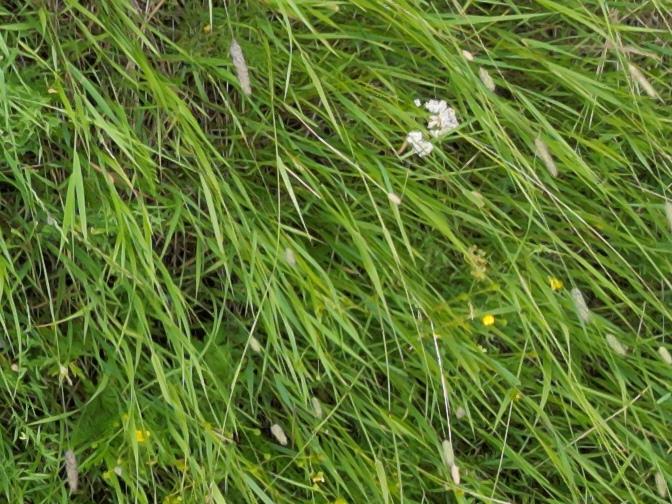
Flowers visible: yarrow flowers, yarrow flowers, yarrow flowers